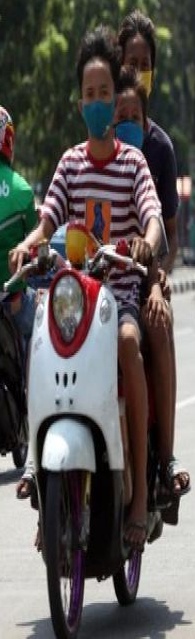
person-with-helmet: 0
person-without-helmet: 3